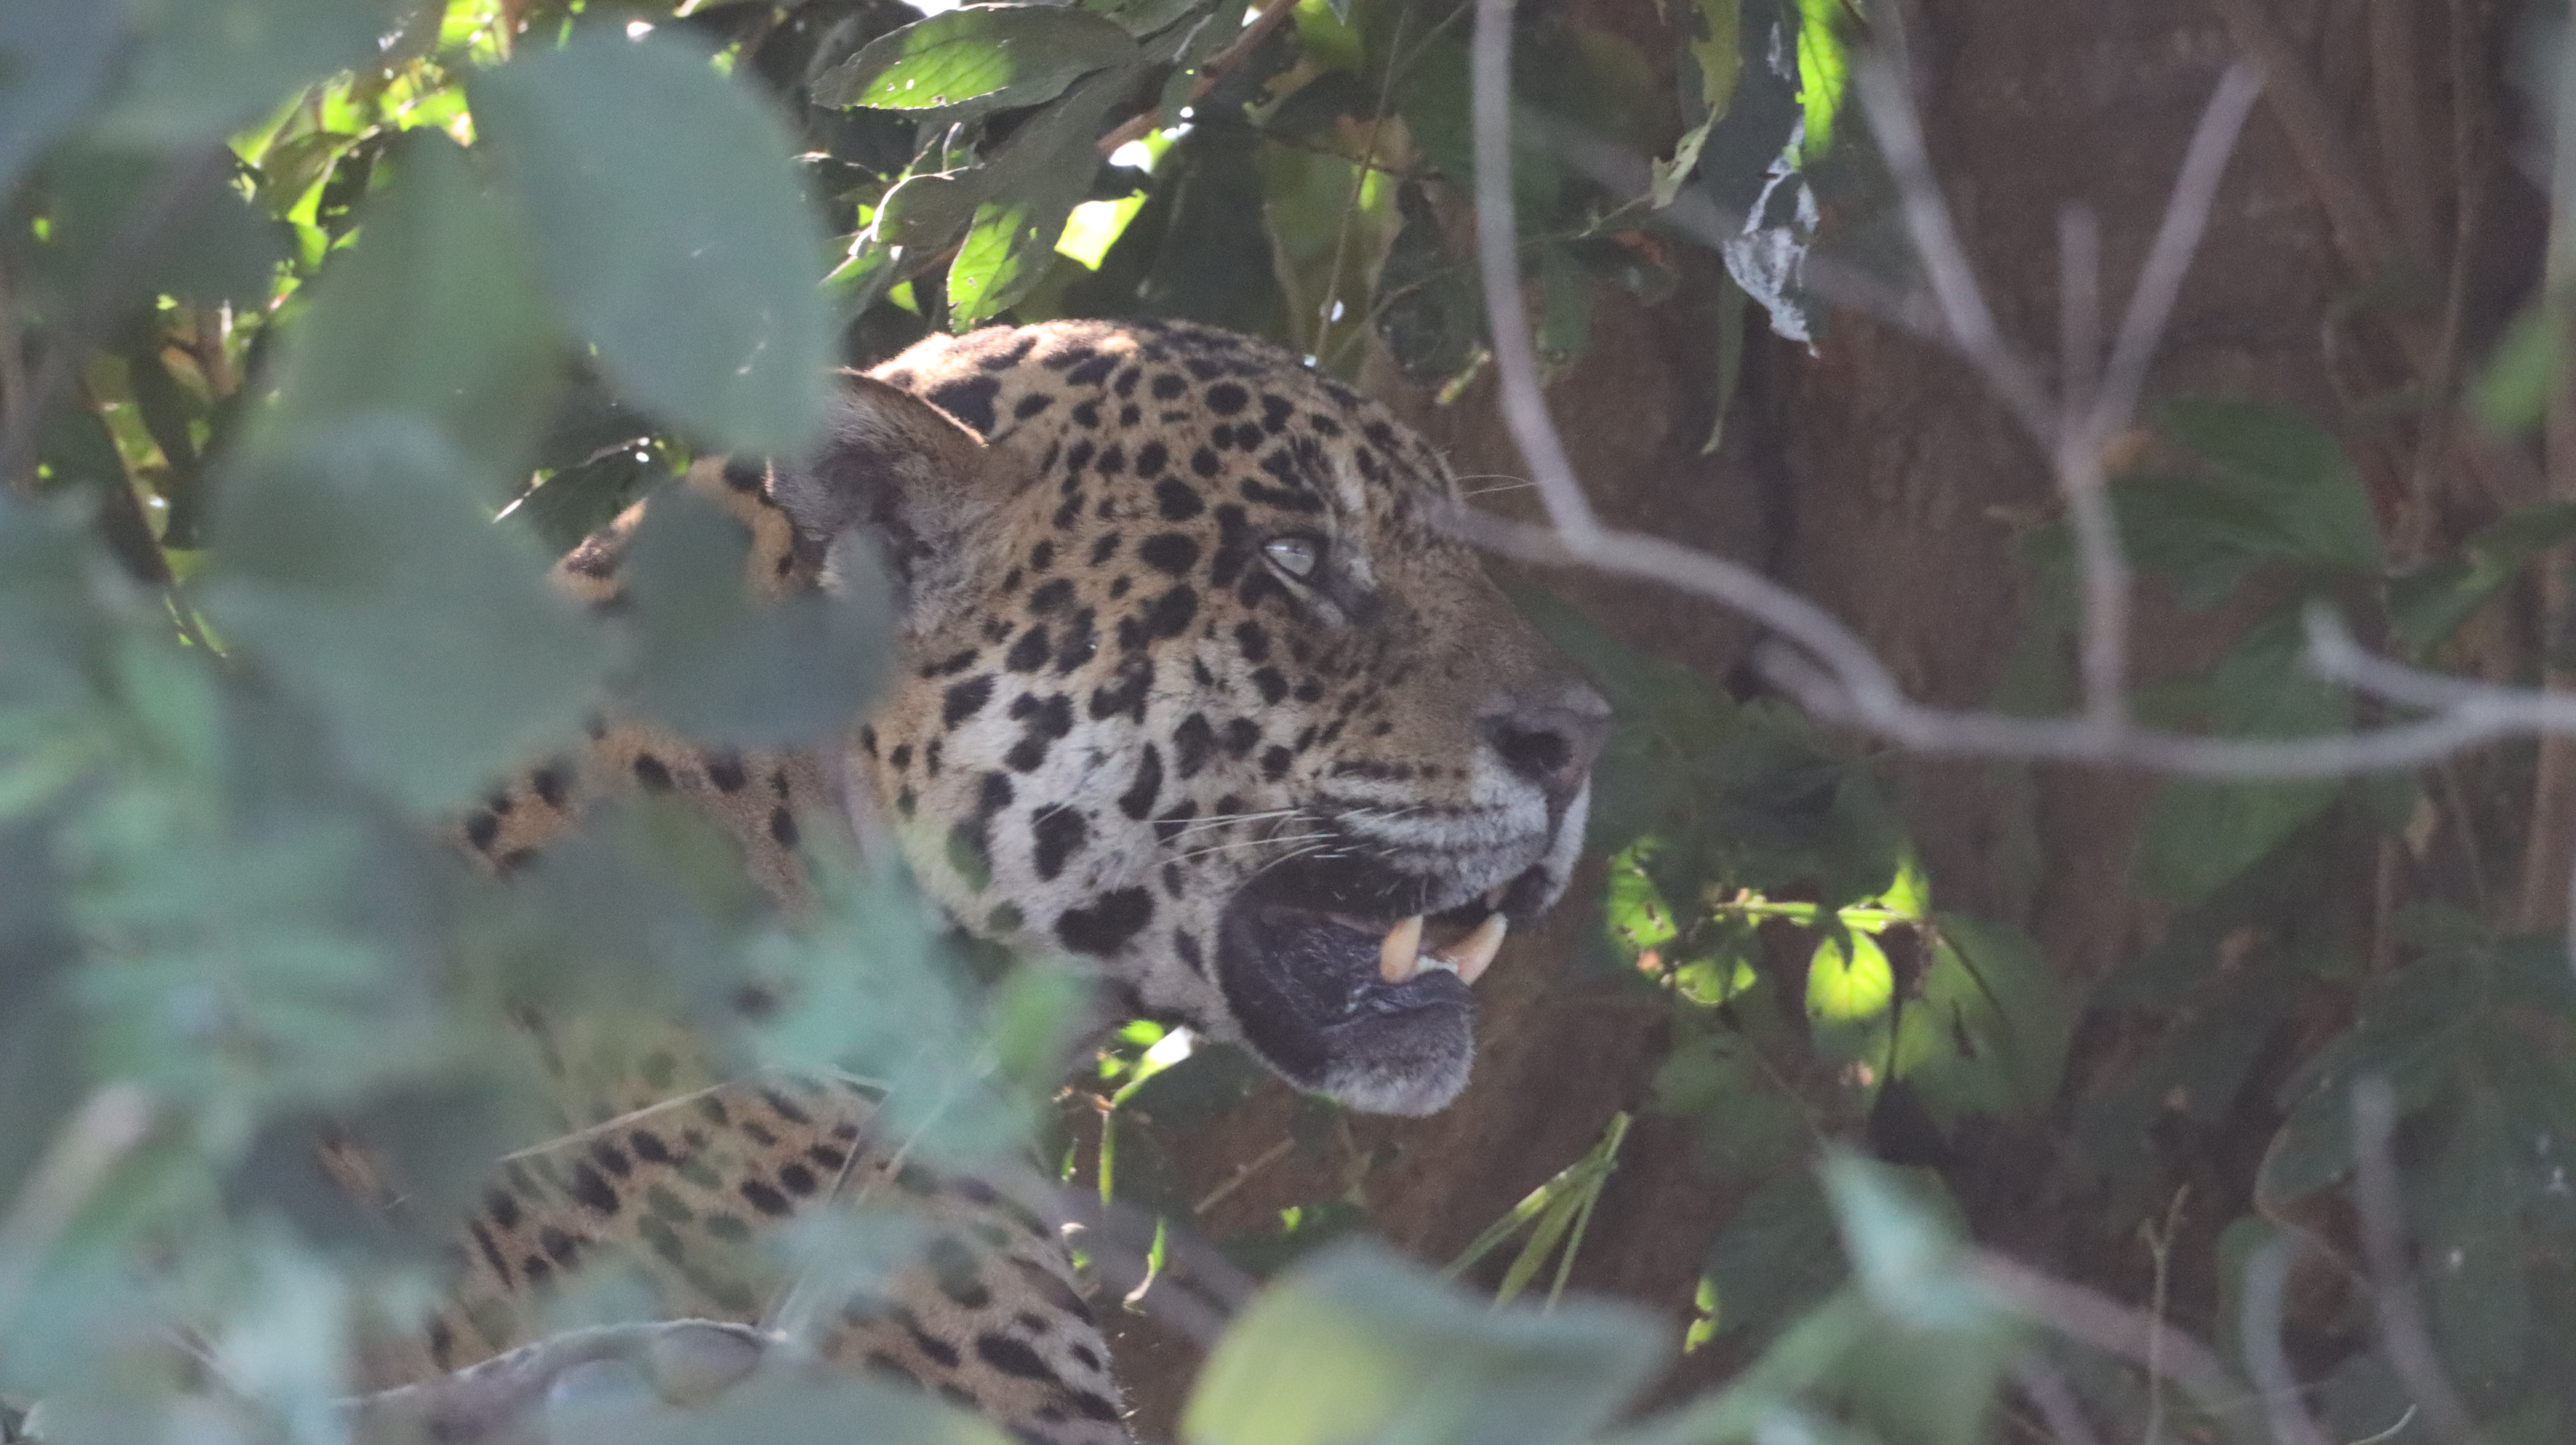
Jaguar: Bororo